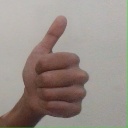
अक्षर: थ